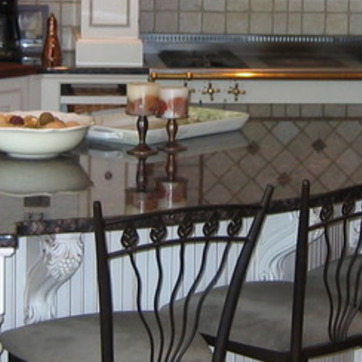
Material: polishedstone